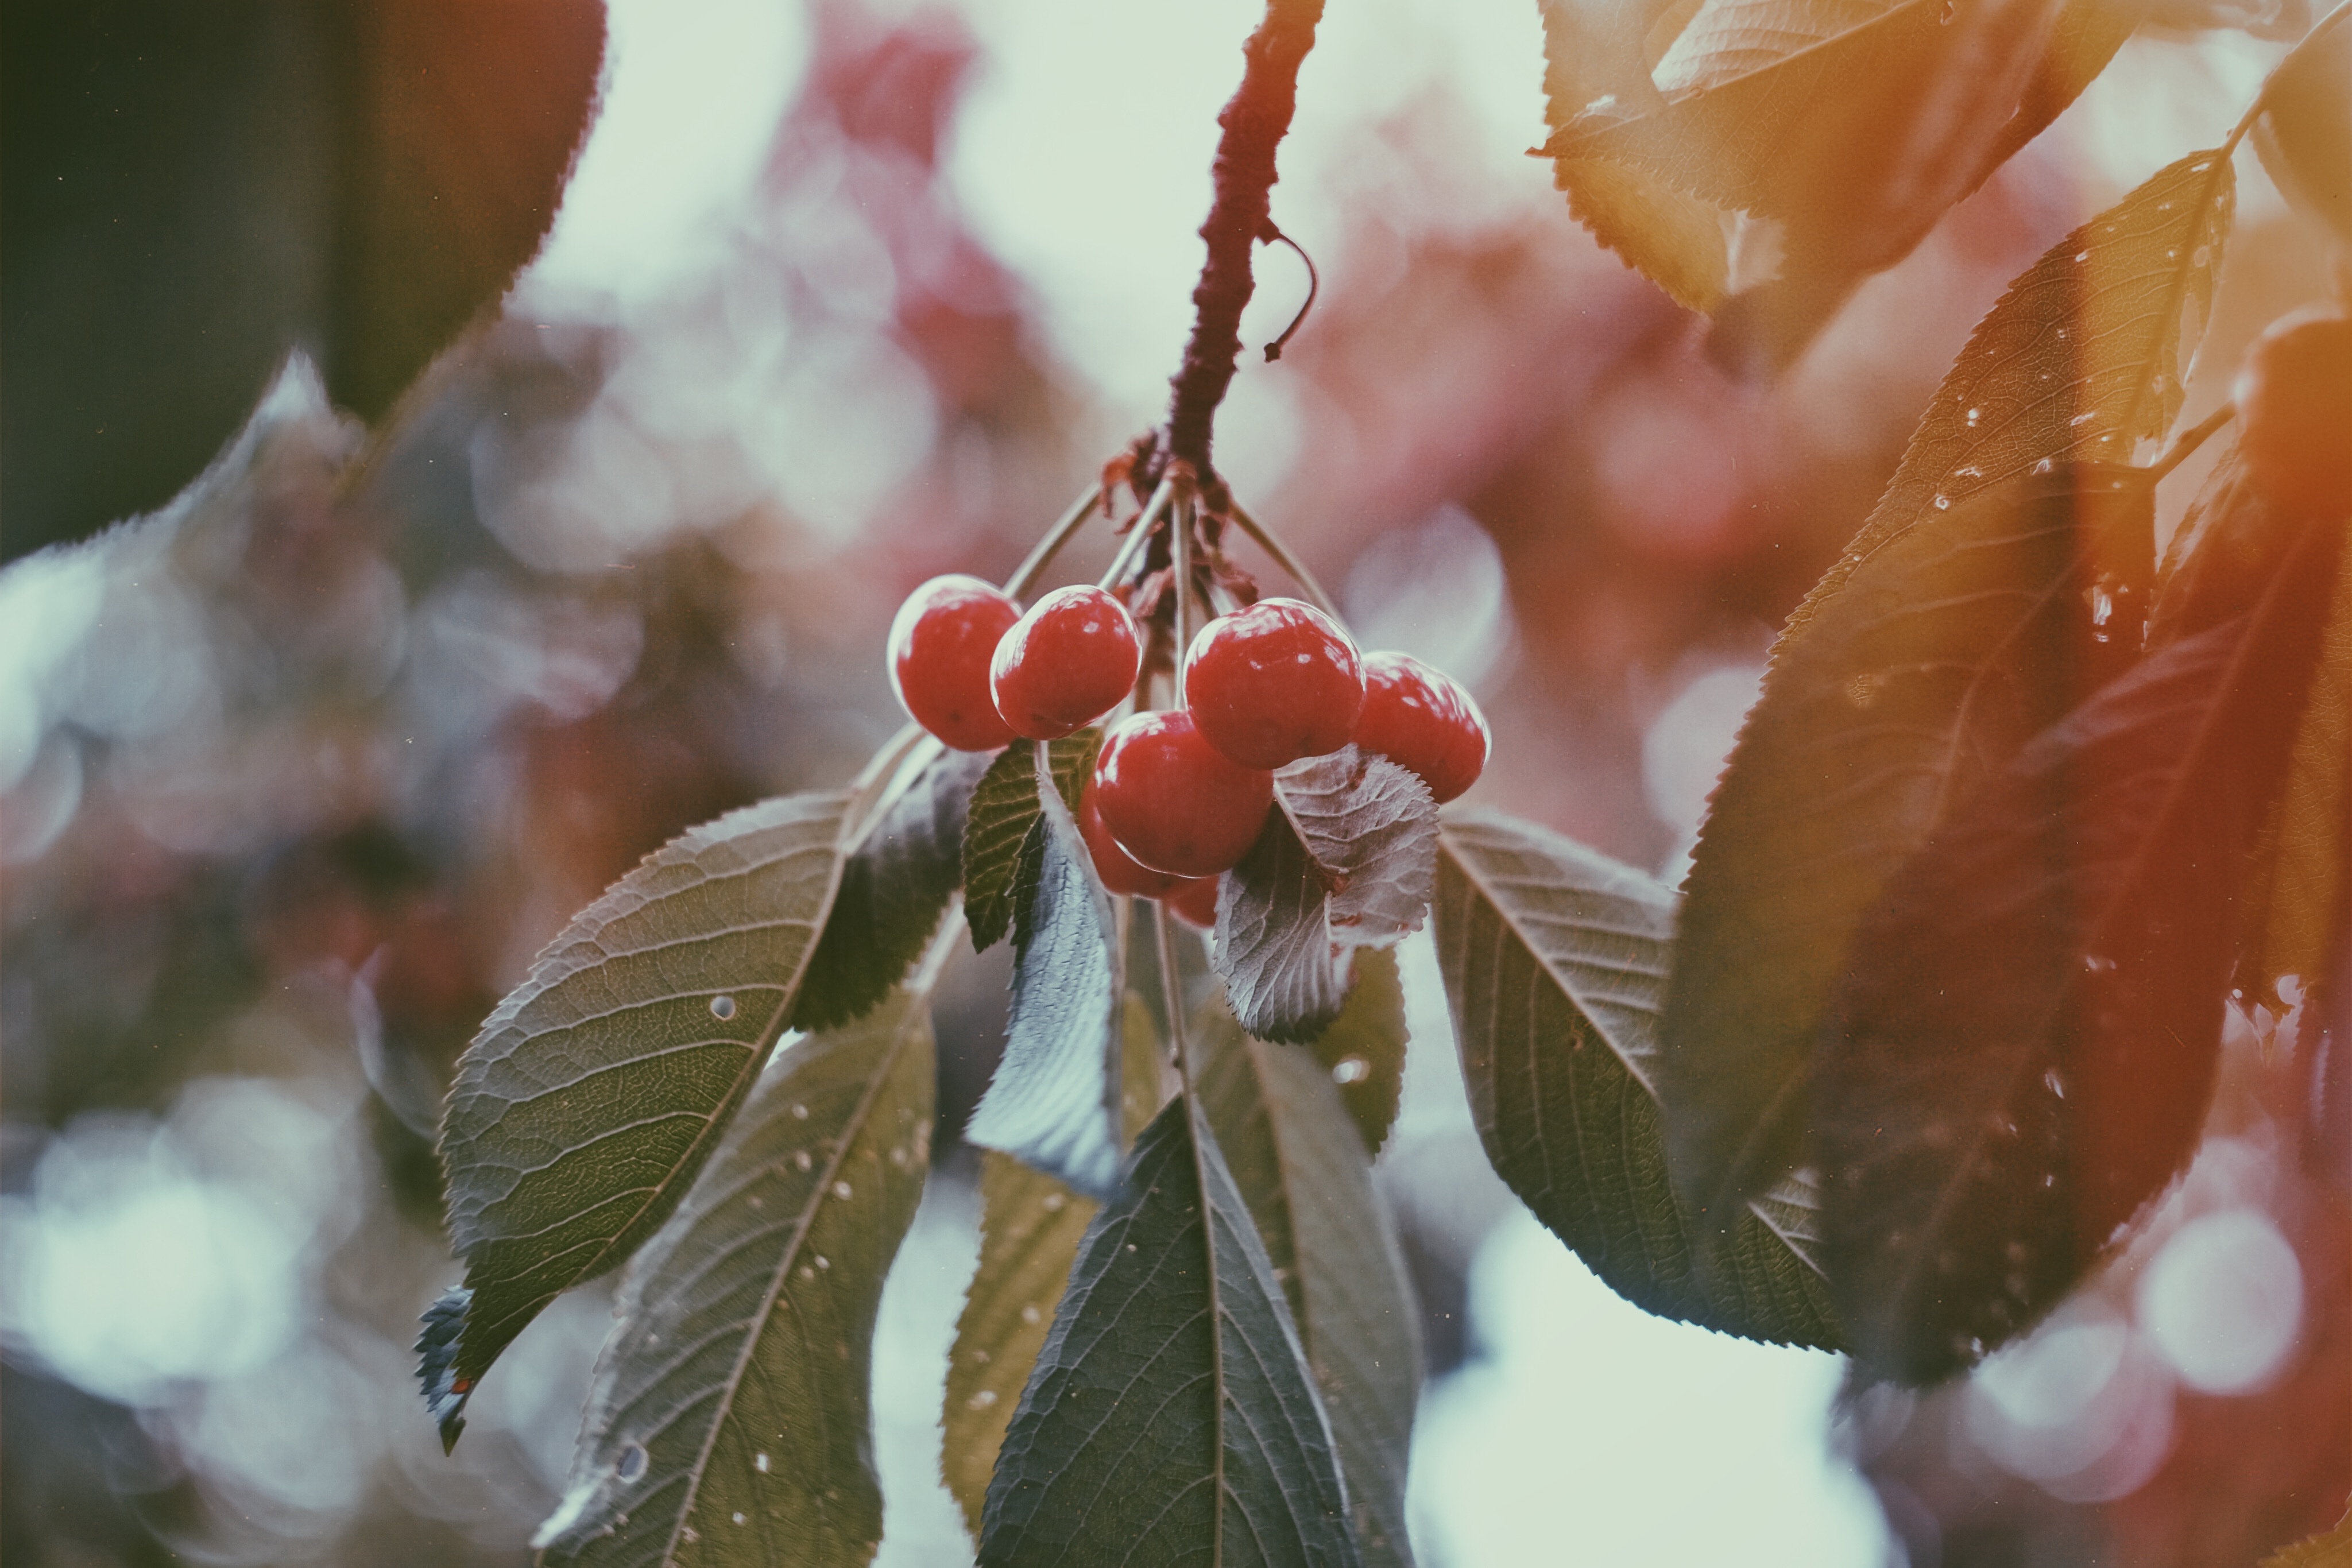
tree, branch, blossom, plant, fruit, sunlight, leaf, flower, petal, food, spring, red, produce, autumn, botany, flora, season, close up, shrub, macro photography, flowering plant, woody plant, land plant